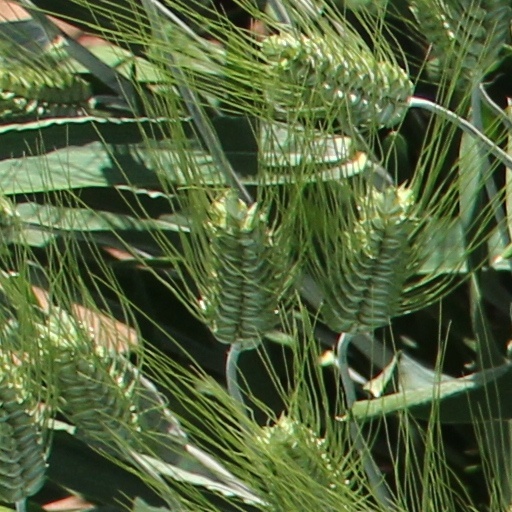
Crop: wheat